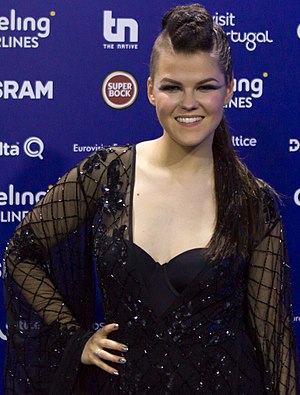
Saara Aalto
Saara Aalto er en finsk sangerinde, som deltog i sæson 13 i Storbritanniens X Factor, hvor hun blev nr 2. Hun repræsenterede Finland ved Eurovision Song Contest 2018 i maj med sangen "Monsters", som havnede på en 25. plads.